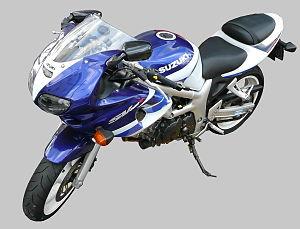
La SV est une moto produite par le constructeur japonais Suzuki. C'est un roadster, qui se décline en deux versions : N pour la version Naked, ou non carénée, et S pour la version carénée. Il existe les modèles 400, 650 et 1 000 cm³.